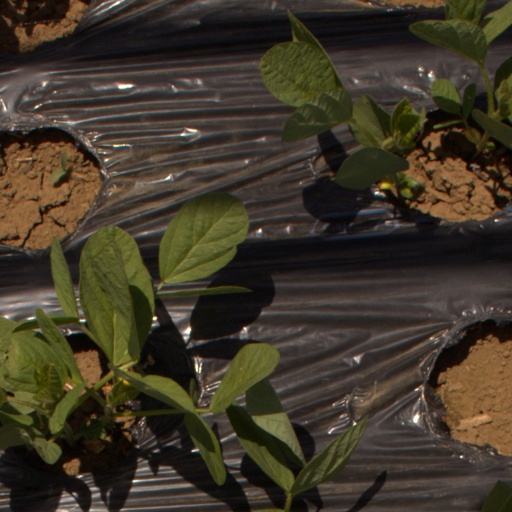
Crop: Jerusalem artichoke